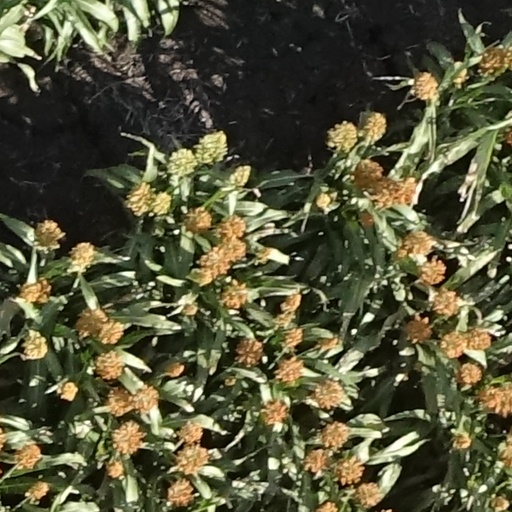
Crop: sorghum